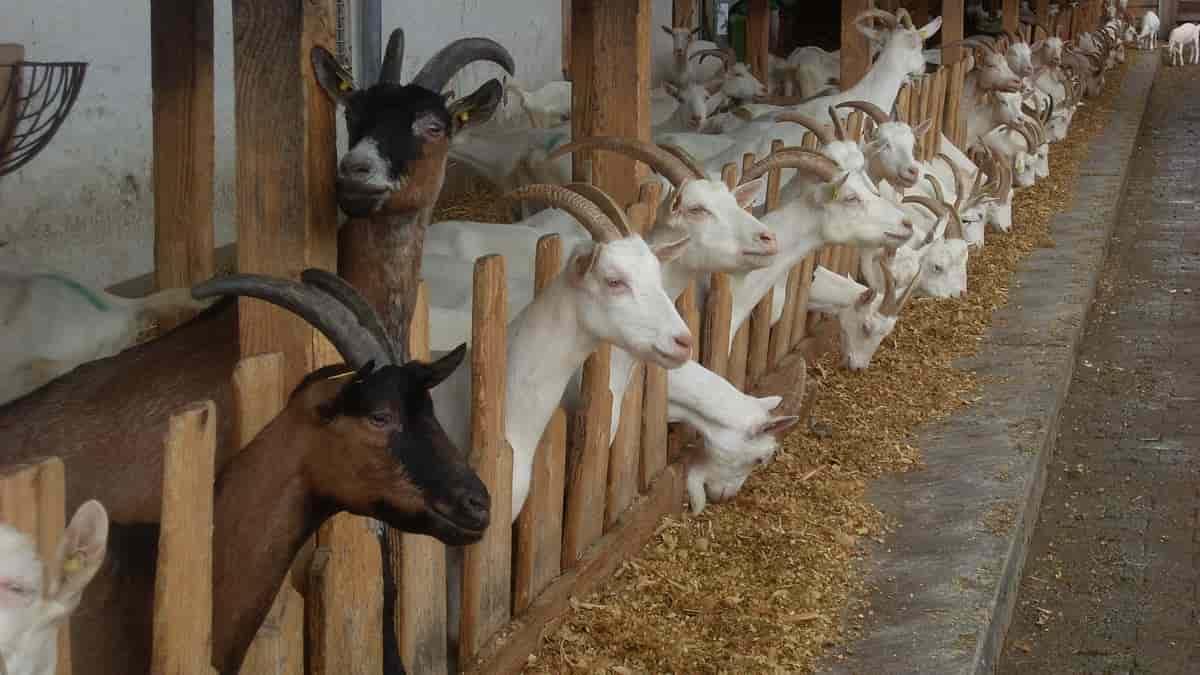
Mbuzi wazuri wanaofugwa katika vibanda vilivyojengwa kwa mbao. Mbuzi hawa wa rangi nyeupe na rangi nyeusi na rangi ya kijivu, wakiwa wametoa vichwa vyao katika banda hizo na pembe nzuri zilizochongoka kwenda nyuma, tayari kwa kupelekwa viwandani kwa uchakataji kuandaa chakula kilichobora.